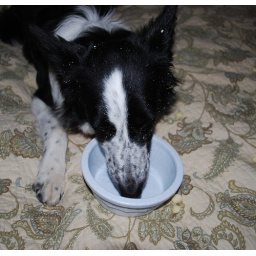
Gracie eating breakfast in bed Feb 09